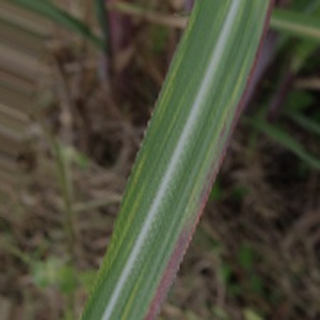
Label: sugarcane_bacterial_blight